Mike Duncan (podcaster)

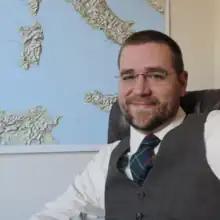
Mike Duncan in his study (2013)

Michael William Duncan (born February 14, 1980) is an American political history podcaster and author. After not finding any Roman history podcasts in 2007, Duncan began "The History of Rome", a narrative podcast chronicling events from the founding of Rome until the collapse of the Western Roman Empire. The podcast concluded in 2012. A year later he began "Revolutions", which ran for ten seasons over the course of nine years, covering the American, French, and Russian revolutions, among others. The series' second phase ended in July 2022 and was followed by a nearly two-year hiatus before the series returned on 22 October 2024 with a fictional account of a prospective Martian Revolution. On 16 December 2024, Duncan announced that he was continuing work on the "Revolutions" podcast, declaring that the Martian Revolution season would be the "intermission" of the podcast and that he would return to telling the stories of real revolutions afterwards.